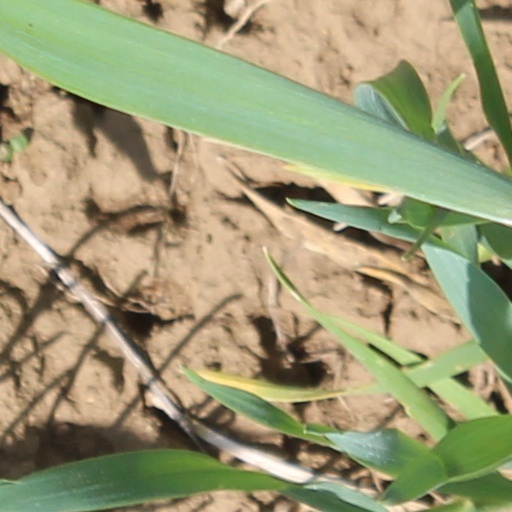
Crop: wheat